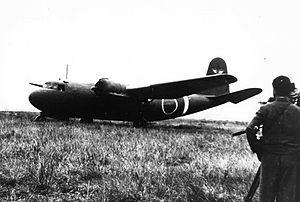
Douglas DC-5 / Versioner
Den beslaglagte KLM DC-5 (PK-ADA) i tjeneste hos den kejserlige japanske hærs flystyrker
Douglas DC-5, den mindst kendte i den berømte DC-serie af passagerfly, var et propelfly med 2 motorer og mellem 16 og 22 siddepladser. Det var beregnet til kortere ruter end DC-3 eller DC-4. Da flyet blev indsat i tjeneste i 1940 annullerede mange flyselskaber deres ordrer, og derfor blev kun 5 DC-5 til civilt brug bygget. Douglas Aircraft Company var på dette tidspunkt ved at omstille produktionen til krigsmateriel, men kun et begrænset antal militære udgaver af DC-5 blev færdiggjort.